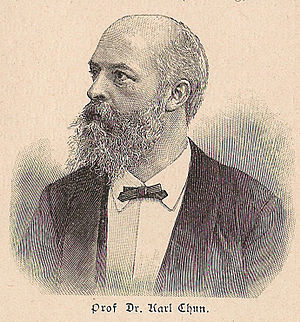
Carl Chun
Carl Chun var en tysk havbiolog. Han anførte den tyske dybhavsekspedition Valvidia-ekspeditionen, der 31. juli 1898 satte ud fra Hamborg for at udførte dybhavet i de subantarktiske have. De besøgte Bouvetøen, Kerguelen og andre øer før de vendte tilbage til Hamborg 1. maj 1899.